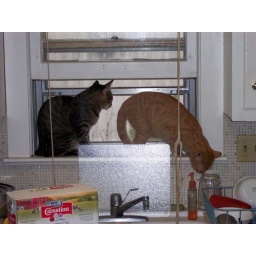
Benji and Diva explore the window over the sink in my kitchen.